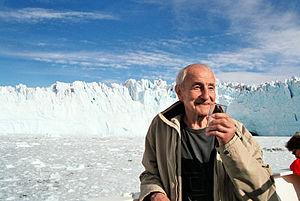
Claude en Antarctique
La Glace et le Ciel est un film documentaire français, réalisé par Luc Jacquet et sorti en 2015. Il a été projeté pour la première fois en clôture du Festival de Cannes 2015 le 24 mai 2015.
Luc Jacquet, né le 5 décembre 1967 à Bourg-en-Bresse, est un réalisateur français.
Claude Lorius, né le 27 février 1932 à Besançon, est un glaciologue français, dont les recherches sur la composition des inclusions gazeuses des glaces polaires ont permis de caractériser les climats anciens de la Terre et mesurer leurs variations dans le temps. Inventeur du principe du thermomètre isotopique, il est le premier, avec Jean Jouzel, à avoir mis en évidence le lien entre la concentration atmosphérique en gaz à effet de serre et l'évolution du climat.
Wild-Touch est une association et ONG française, fondée en 2010 par Luc Jacquet et basée dans l'Ain.